Pandemic prevention

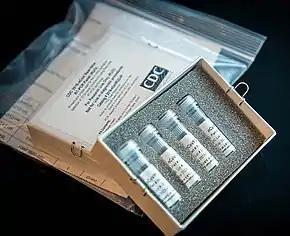
A SARS-CoV-2 laboratory test kit by the CDC

Timely use and development of quick testing systems for novel virus in combination with other measures might (possibly) make it possible to end transmission lines of outbreaks before they become pandemics. After an outbreak there may be a certain window of time during which a pandemic can still be prevented, although pervasive testing might still achieve local containment. A key difficulty with early detection and containment is that in the globalized and urbanized world, pathogens can spread rapidly to several regions worldwide via travel, before it may be possible to notice them and e.g. initiate contact-tracing and containment measures. Rapid communication of data for health systems to implement any public intervention measures may be important. A "'One Health' global network for proactive surveillance, rapid detection, and prevention of MERS-CoV and other epidemic infectious diseases threats" has been proposed in 2016.